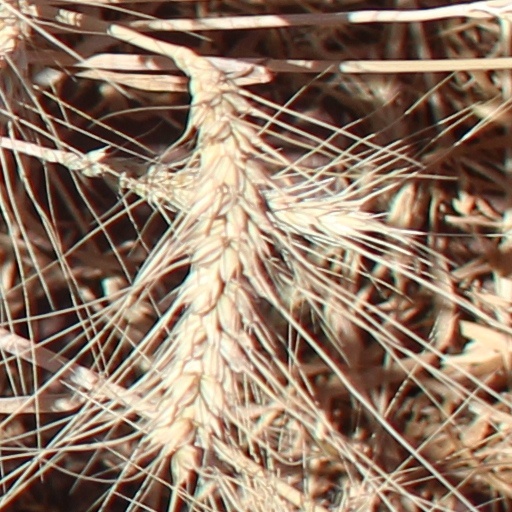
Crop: wheat